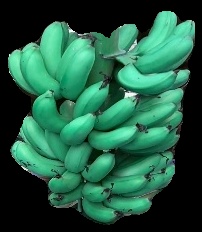
Variety: rasbale
Grade: grade1